Opposition to Francoism

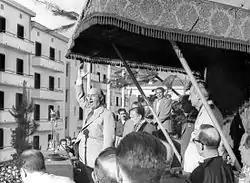
Franco giving a speech in Eibar in 1949. During the period of the regime's isolation, General Franco rarely appeared in military dress, unlike during the rest of his dictatorship.

The international rehabilitation of Franco's regime and the approval by referendum of the Law of Succession weakened the monarchist option to such an extent that Don Juan de Borbón changed his strategy with respect to Franco and on August 25, 1948, he met with the Generalissimo on his anchored in the Bay of Biscay, Don Juan attending the meeting aboard the ship. As a result, it was agreed that Don Juan's son, Juan Carlos de Borbón, would be educated in Spain under the tutelage of General Franco. On November 7, the 10-year-old prince arrived in Spain. The interview had been promoted by collaborationist monarchists, such as the Duke of Sotomayor and Julio Danvila, and the general was accompanied by the Infante Jaime de Borbón, Don Juan's older brother, "perhaps as a reminder that there were changes in the struggle for the restoration of the Monarchy".